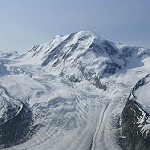
Label: glacier